Heather Dale

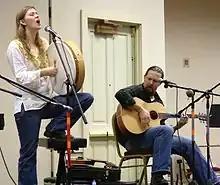
Dale playing a drum with Ben Deschamps on guitar at the 2009 Ohio Valley Filk Fest

At the age of eighteen, while a student at the University of Waterloo, she discovered Medievalism through the Society for Creative Anachronism, and began composing songs inspired by Arthurian legend and other fantasy books she had grown up enjoying. Soon after, she began going to science fiction conventions in Toronto, and there found a welcoming community. She made her very first recordings in 1992, and released her first album "The Trial of Lancelot" in 2000. "Trial" included her most popular song, "Mordred's Lullaby", which went viral after release and counted over twenty million views on YouTube as of August 2020.